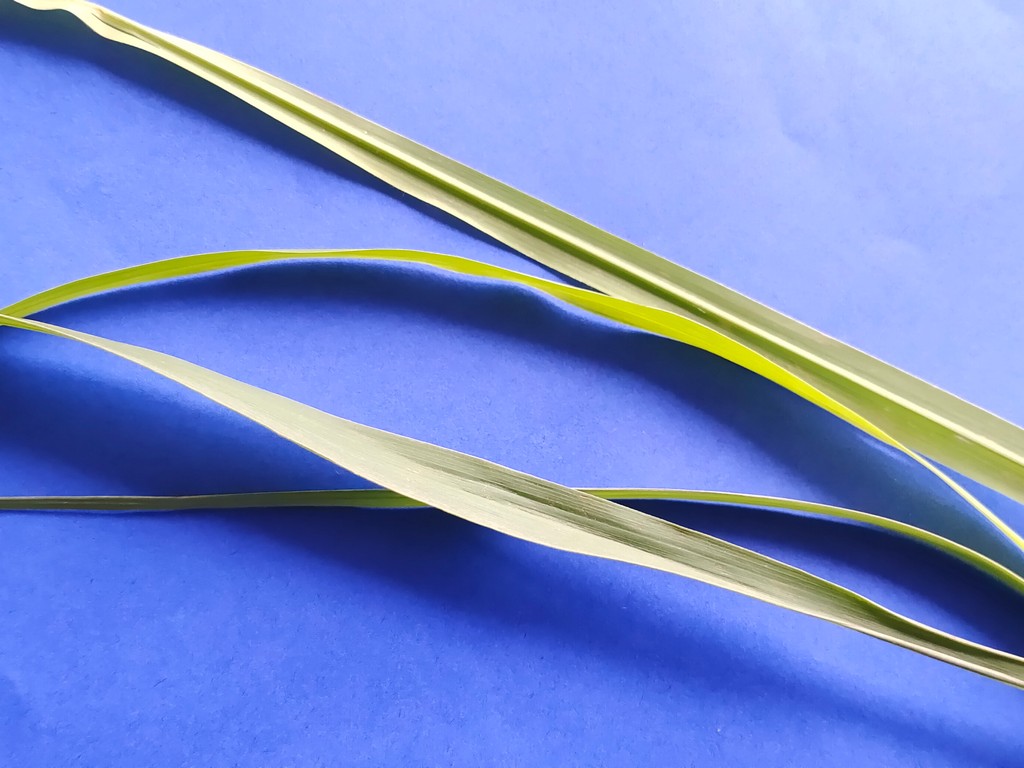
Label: Healthy